Tripuri dress

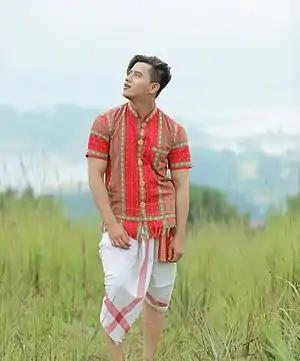
Tripuri man in traditional attire

The male counterpart for the loin area is the "rikutu" and for the upper part of the body is the "kamchwlwi borok". Today, however, very few men wear this style of dress, except in rural Tripura and by the working class. Males have adopted more modern dressing styles of the international style gaffa. This is somewhat similar to kurta and dhoti.